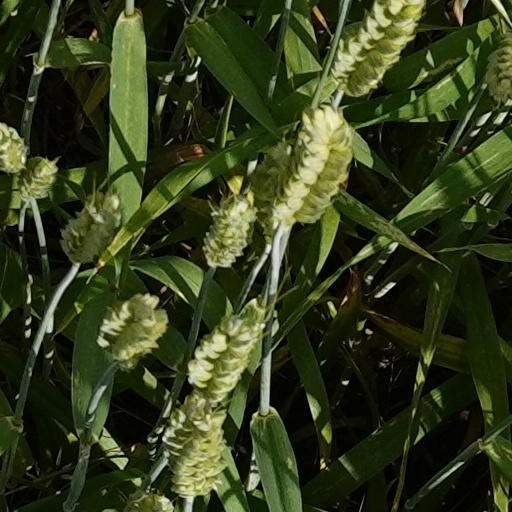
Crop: wheat